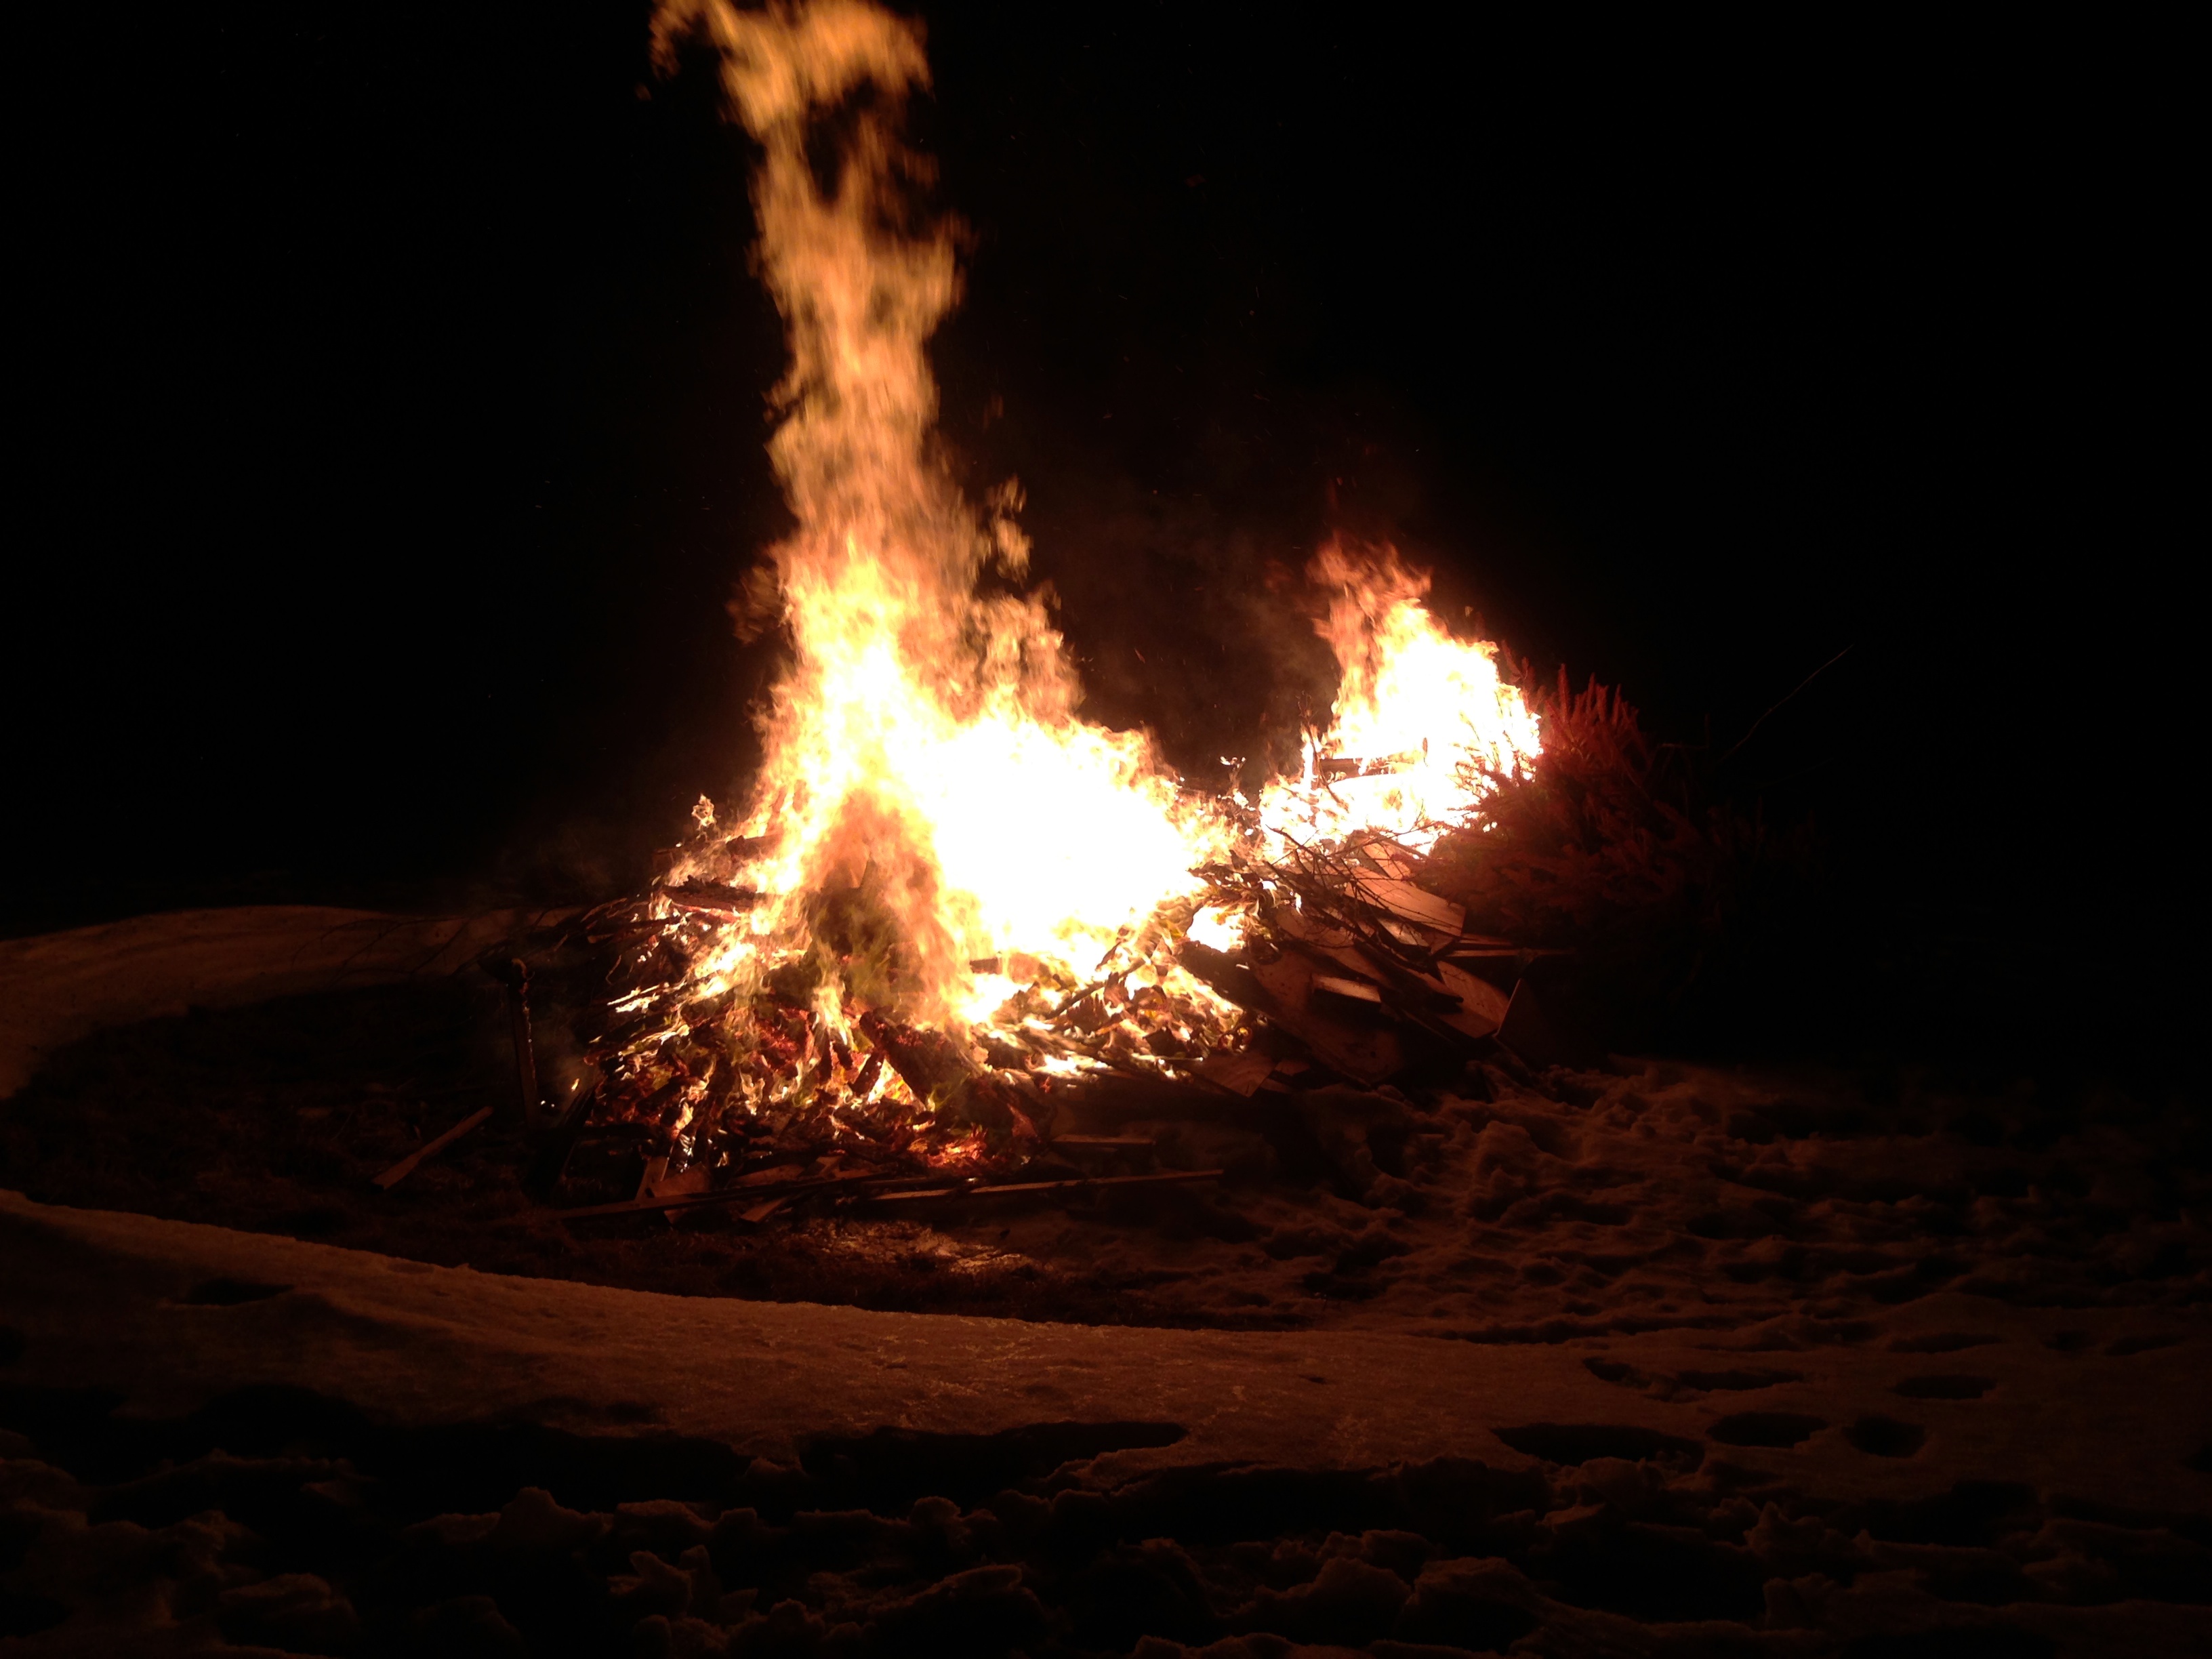
flame, fire, campfire, bonfire, cool image